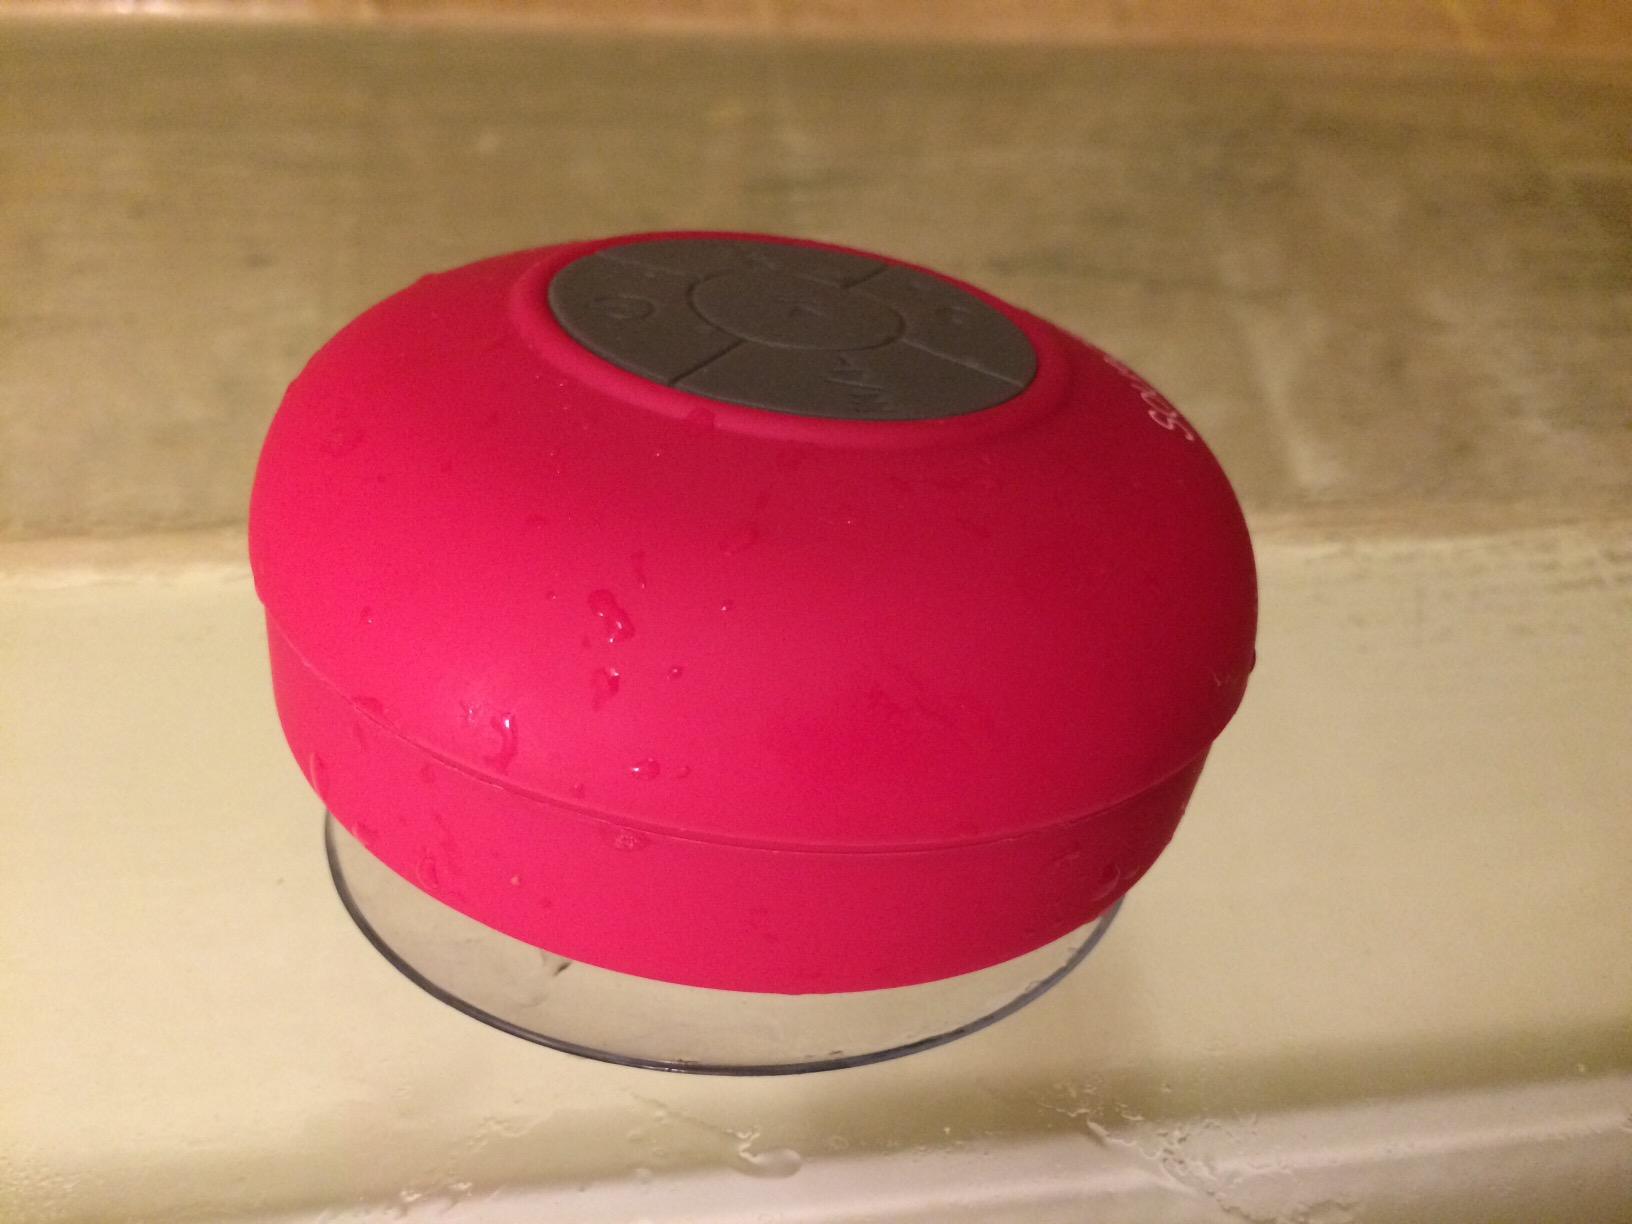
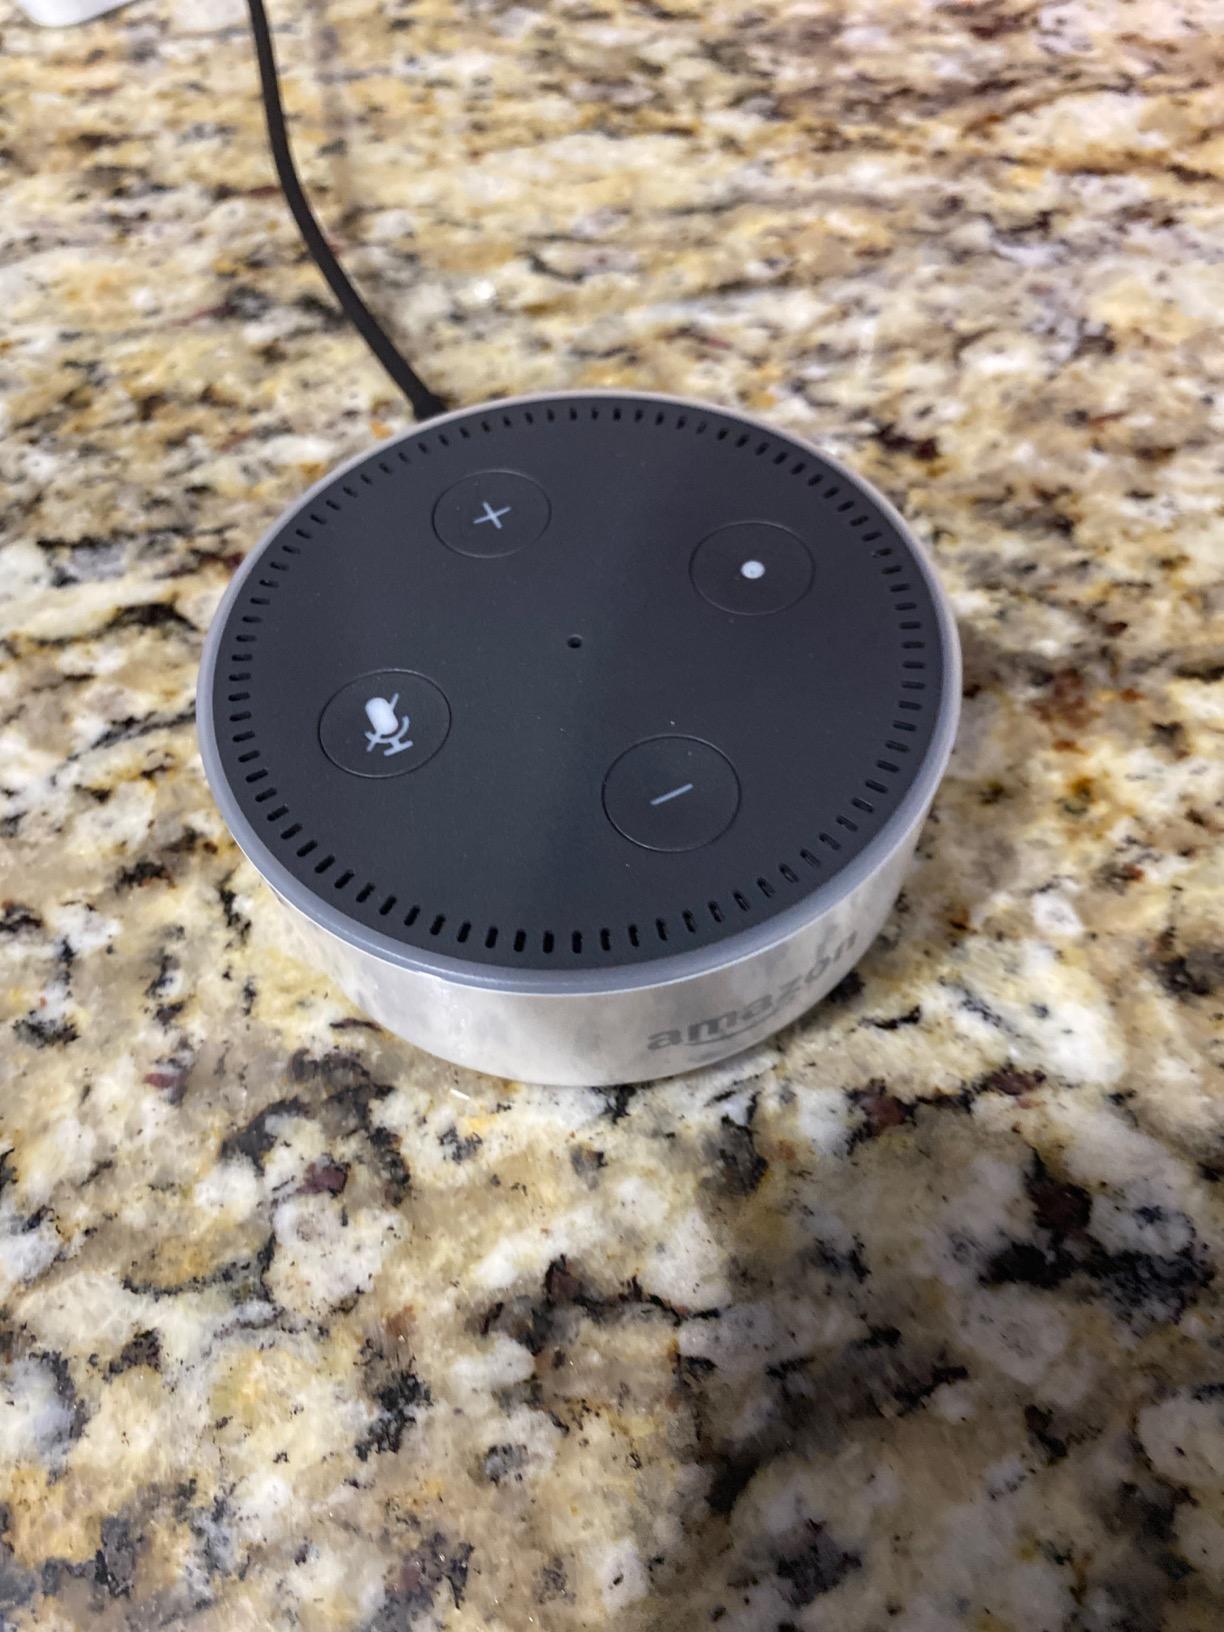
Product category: speaker
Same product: no